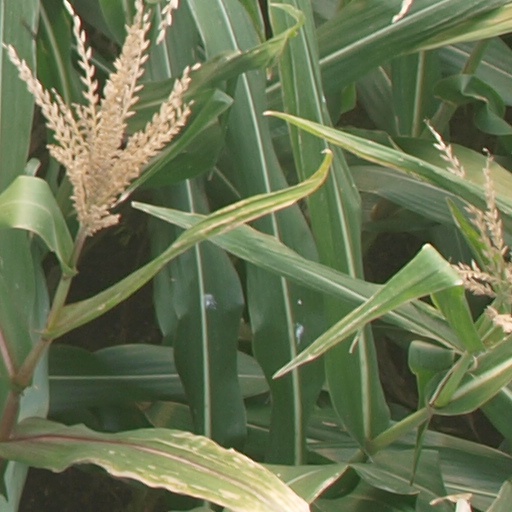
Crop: maize; corn